Breadfield

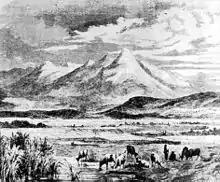
1870 sketch by Miklós Nagy

The area is a fertile plain. Formerly, Breadfield's population was largely Saxons, but today it is chiefly Romanians. In 1479 the Hungarians scored a victory over the Ottoman Army in the Battle of Breadfield, near Șibot. In remembrance of the victory, Stephen V Báthory built a chapel.